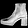
Label: Ankle boot